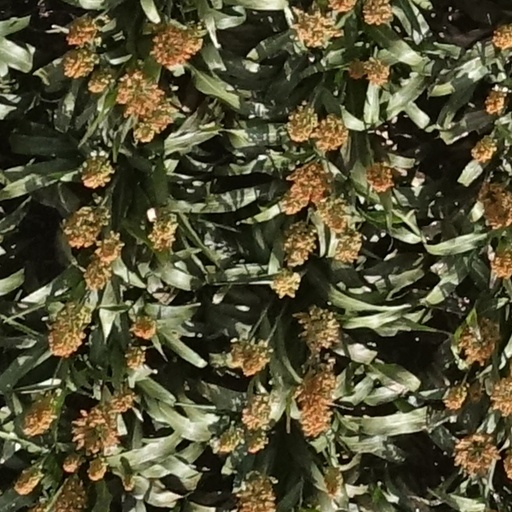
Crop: sorghum